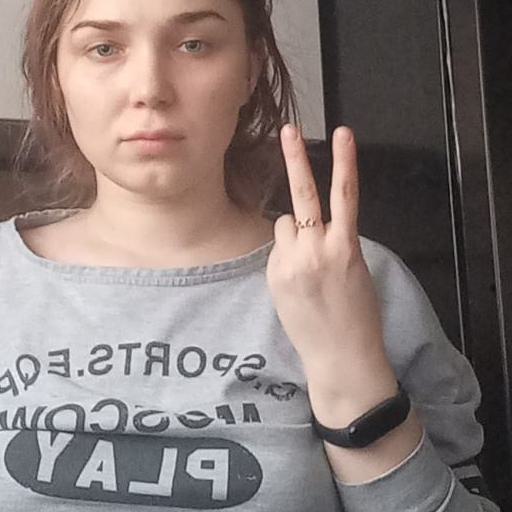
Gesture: peace_inverted